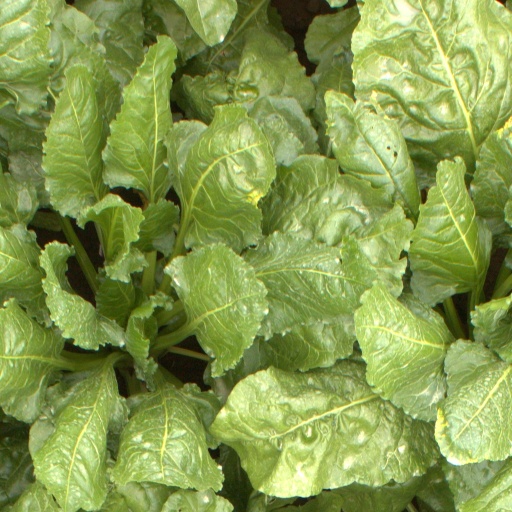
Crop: sugar beet